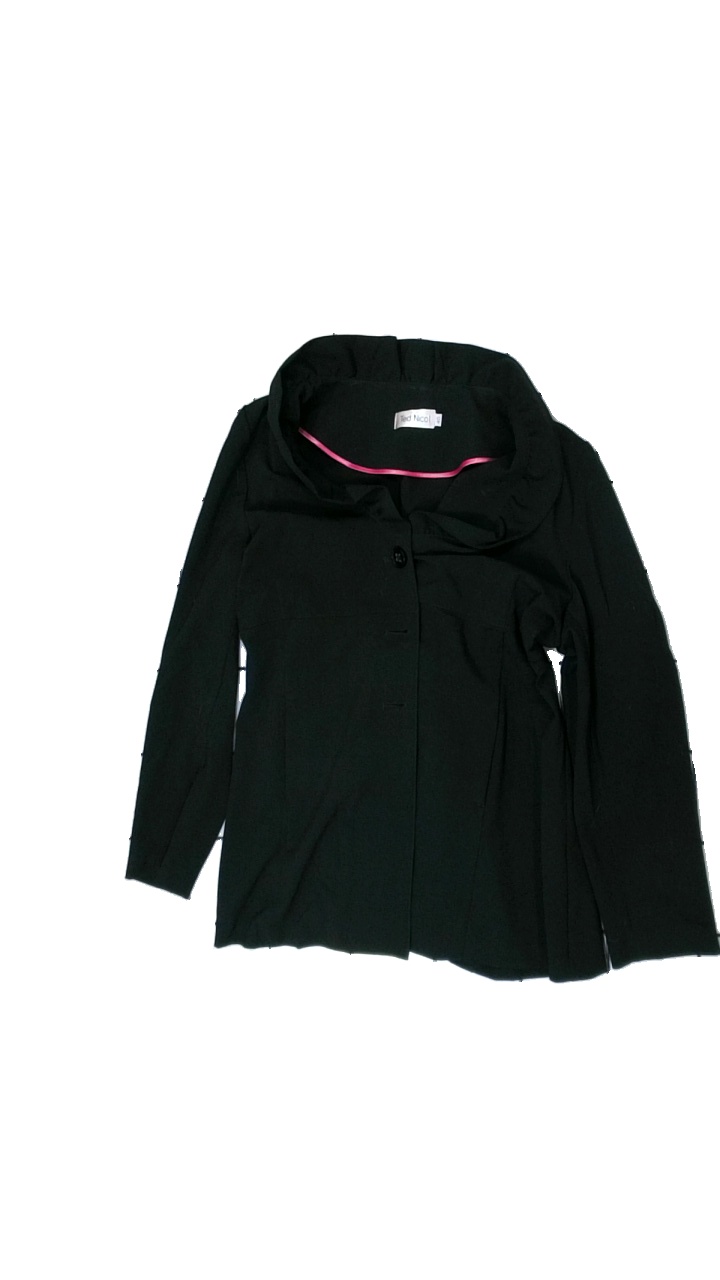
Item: Top (Ladies)
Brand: Ted Nicol
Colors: Black
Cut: Regular
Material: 50% cotton, 50% polyester
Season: All
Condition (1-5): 3
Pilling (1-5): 3
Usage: Reuse
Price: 50-100